Almamy Schuman Bah

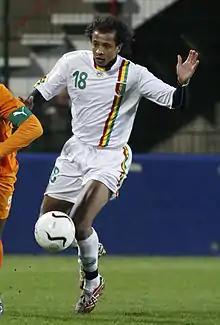
Schuman Bah in 2007

Almamy Schuman Bah (born 24 August 1974), also known as Schuman Bah, is a Guinean football player.